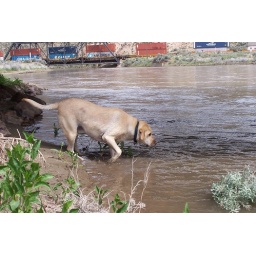
cloud and flowers in the Palisades 022